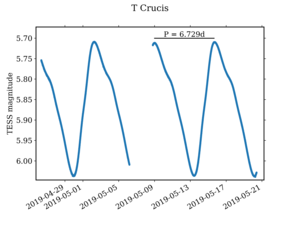
T Crucis est une étoile de la constellation de la Croix du Sud. C'est une variable Céphéide classique, dont la magnitude apparente varie entre 6,32 et 6,83 sur une période de 6,73331 jours. C'est une supergéante jaune-blanc qui pulse entre les types spectraux F6Ib et G2Ib. Son rayon vaut 49,7 fois celui du Soleil.